Westland Wessex

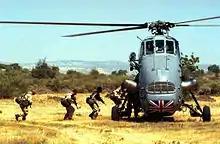
Troops embarking on a Westland Wessex during a training exercise

The Wessex was first used by the Royal Navy, which introduced the Wessex HAS.1 to operational service in 1961. Having been satisfied by the favourable initial performance of the Wessex but seeking to improve its avionics and equipment, the Navy soon pressed for the development of the improved HAS.3, which came into service in 1967. Operationally, younger models would be assigned to perform the key anti-submarine warfare and commando transport missions, while older and less capable models would be typically be assigned to land bases for search and rescue (SAR).